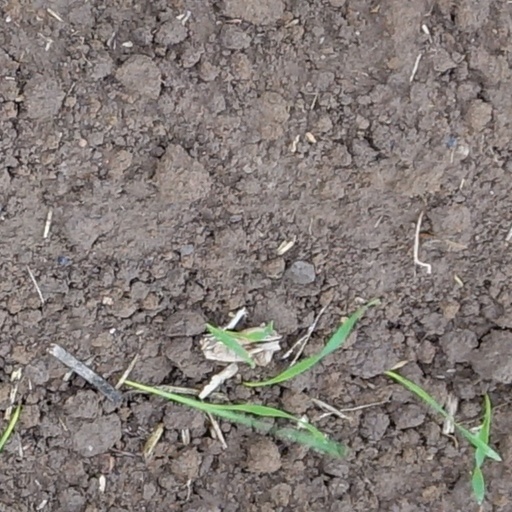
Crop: wheat